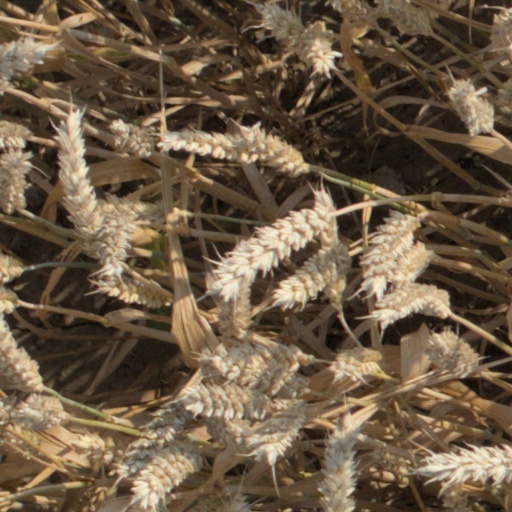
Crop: wheat